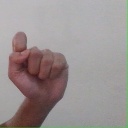
अक्षर: घ